Srasta ra Sahitya

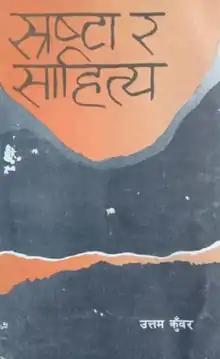
Cover page of the book

Srasta ra Sahitya is a collection of essays by Uttam Kunwar. The book was published on 1966 by Sajha Prakashan. The essays are based on the writer's interview with thirty-five prominent Nepali writers, poets and litterateurs.